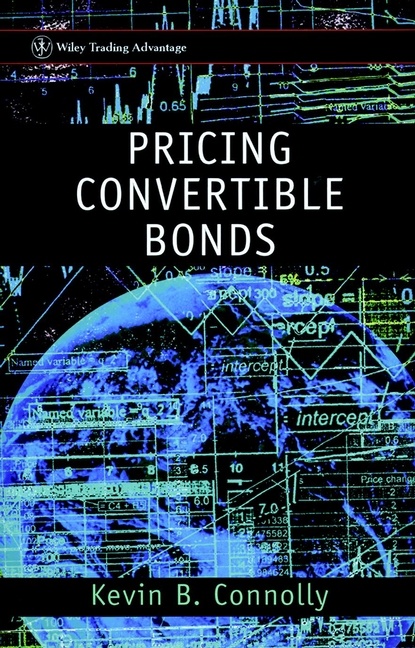
Pricing Convertible Bonds +D3 (Hardback) 9780471978725
Pricing Convertible Bonds +D3 KB Connolly (Author) 9780471978725 Hardback, published 18 August 1998 272 pages 24.7 x 15.6 x 2.1 cm, 0.502 kg Subject Areas: Finance & accounting [ KF ]
Brand: John Wiley & Sons
Category: Business & Industrial > Finance & Insurance